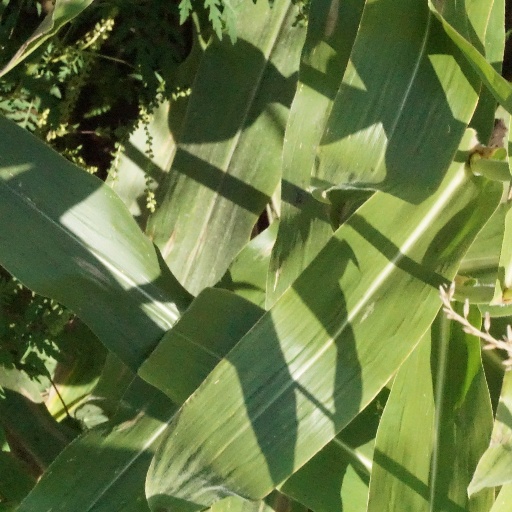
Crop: maize; corn